Triploblasty

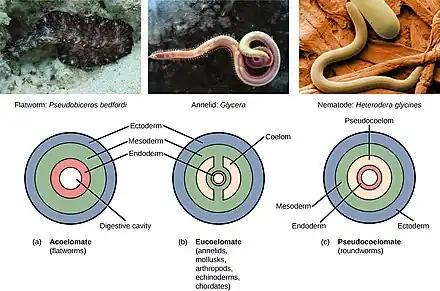
Classification of tripoblasts based on body cavities

Triploblasty is a condition of the gastrula in which there are three primary germ layers: the ectoderm, mesoderm, and endoderm. Germ cells are set aside in the embryo at the blastula stage, and are incorporated into the gonads during organogenesis. The germ layers form during the gastrulation of the blastula. The term "triploblast" may refer to any egg cell in which the blastoderm splits into three layers.